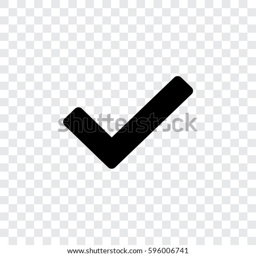
an illustrated icon isolated on a background - tick